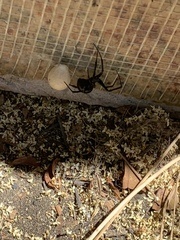
Species: Lactrodectus_hesperus